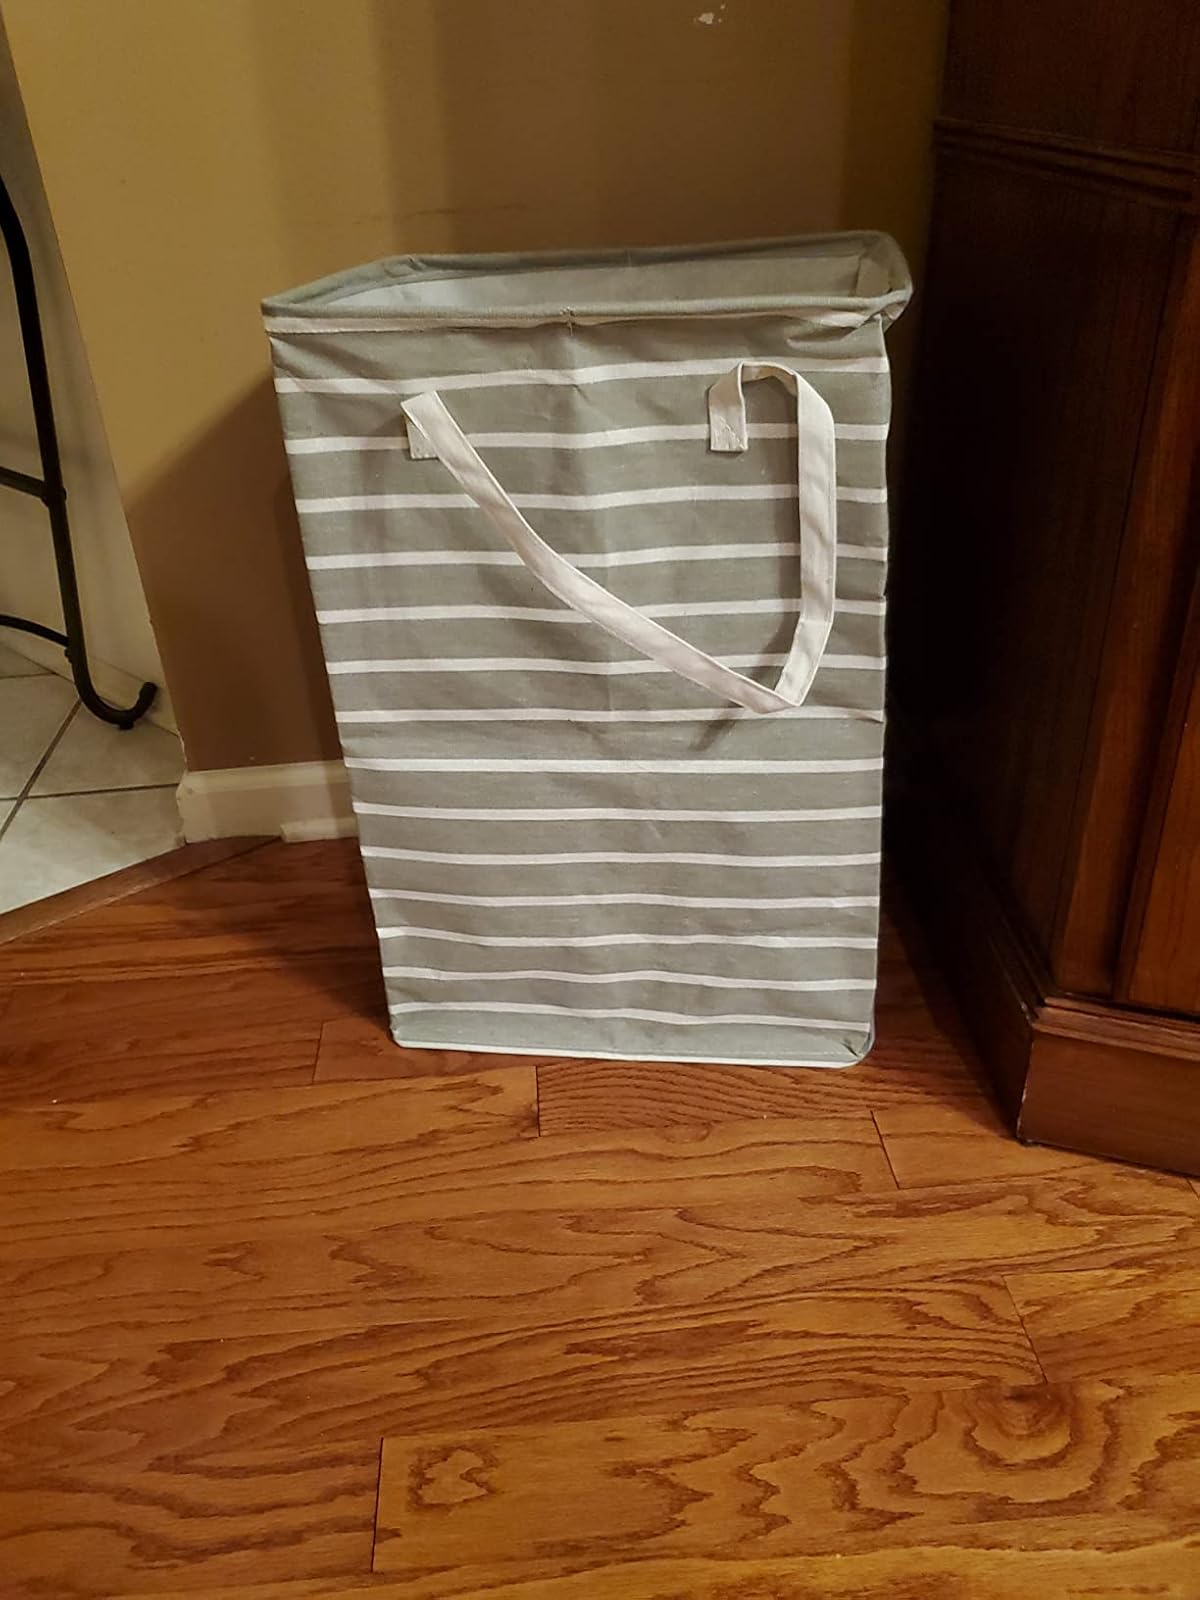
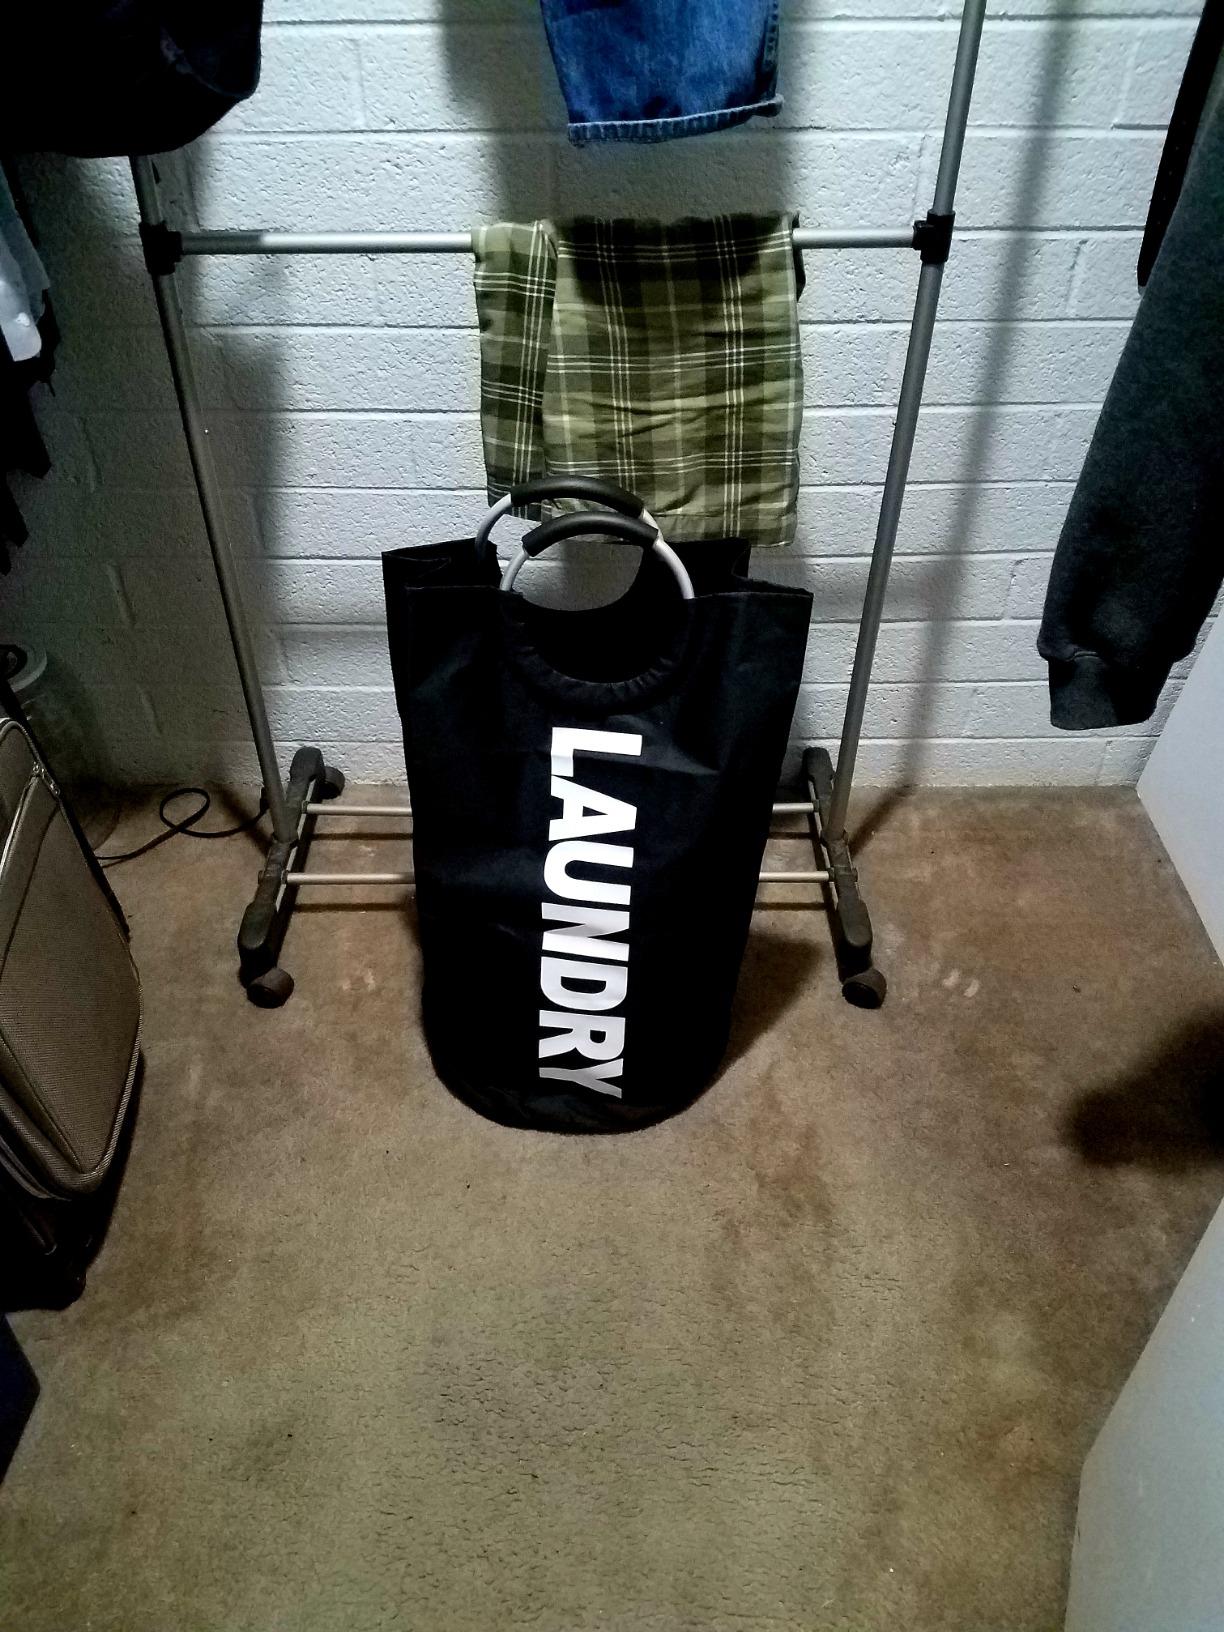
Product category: items_hamper
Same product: no